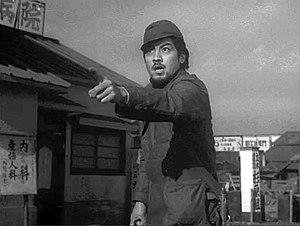
Rentarō Mikuni est un acteur et un réalisateur japonais né le 20 janvier 1923 à Gunma et mort le 14 avril 2013 à Inagi dans la préfecture de Tokyo.